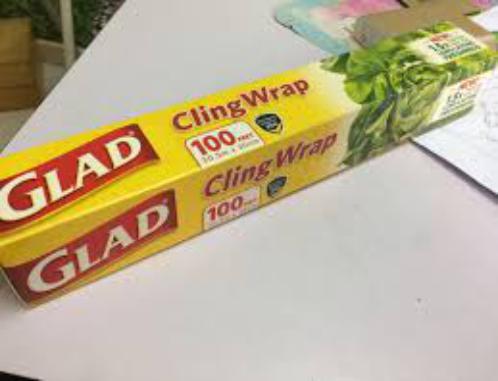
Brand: glad wrap
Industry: Food